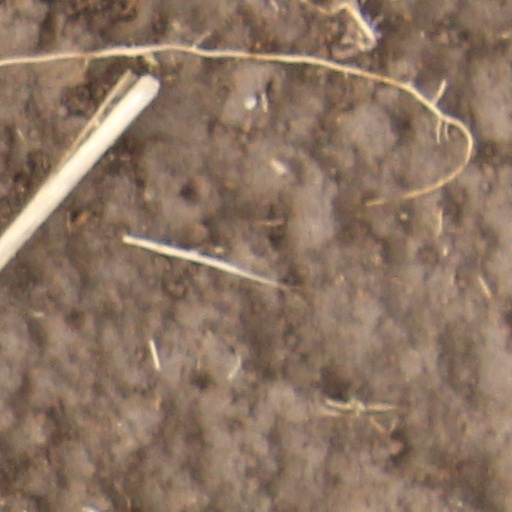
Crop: wheat